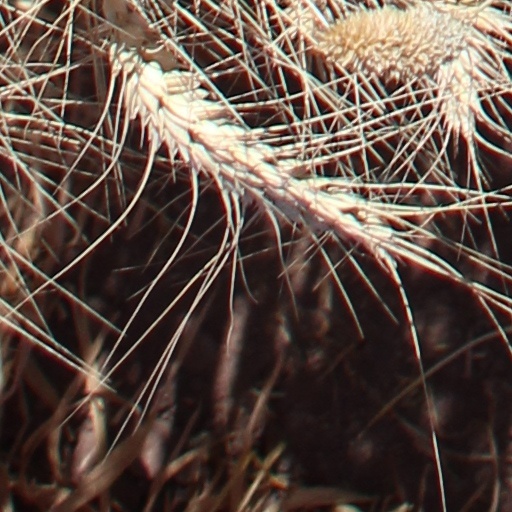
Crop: wheat